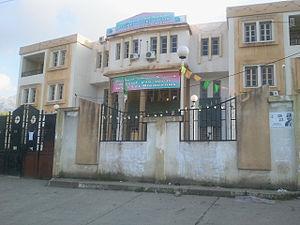
Tizi N'Tleta est une commune de la wilaya de Tizi Ouzou en Algérie. Elle dépend administrativement de la Daïra d'Ouadhia.